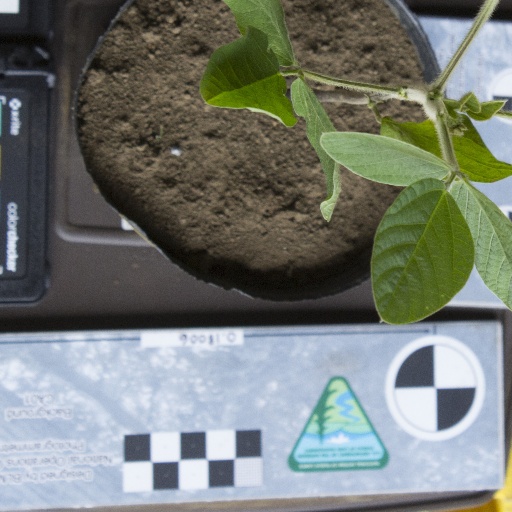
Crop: soybean